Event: Nepal Earthquake
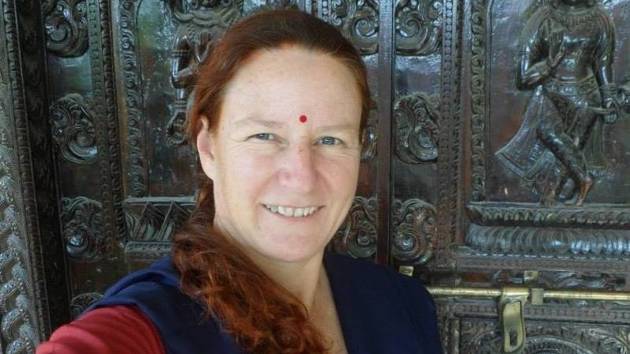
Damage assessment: no_damage